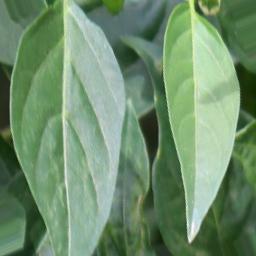
Label: healthy